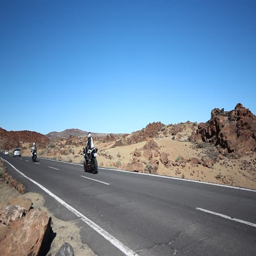
cars and bikes on an abandoned highway in desert , mountain landscape